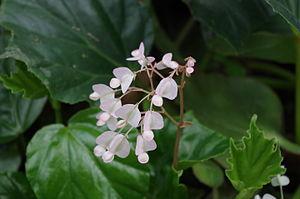
Convolvulacea - Kew Gardens
Begonia convolvulacea est une espèce de plantes de la famille des Begoniaceae. Ce bégonia grimpant vivace est originaire du Brésil.